The Money Changers

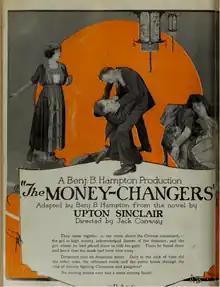

The Money Changers is a 1920 American silent drama film directed by Jack Conway and starring Robert McKim, Claire Adams, and Roy Stewart. It is based on a 1908 novel by Upton Sinclair.